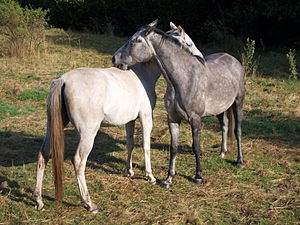
Hest / Levevis / Kropssprog
Gensidig gnubben er en fredelig social adfærd.
Hesten, også kaldet tamhesten, er et vidt udbredt husdyr, med talrige racer. Tamhesten er den domesticerede form af vildhesten, der sammen med æsler og zebraer udgør hestefamilien i ordenen af uparrettåede hovdyr. I Danmark findes i dag omkring 170.000 heste, der mest anvendes som sports- og hobbydyr.